Kharijite Rebellion (866–896)

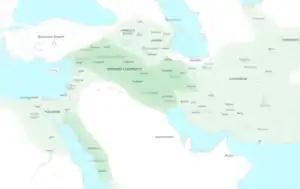
The Abbasid Caliphate in 900, after the defeat of the Kharijites. Provinces under the control of al-Mu'tadid are in dark green

Al-Husayn brought Harun to al-Mu'tadid, who sent a dispatch announcing the victory to Baghdad. He then marched back to the capital with Harun in custody, reaching it on May 9. To celebrate the capture of the Kharijite, the streets of Baghdad were decorated and the caliph's army was assembled before the city gate. The caliph himself then entered the city and proceeded to his palace. Al-Husayn and other army commanders were rewarded with robes of honor, after which they rode in triumph through the city. Harun was put on display; mounted on an elephant, he was forced to sit in a woman's litter and wear humiliating clothing.